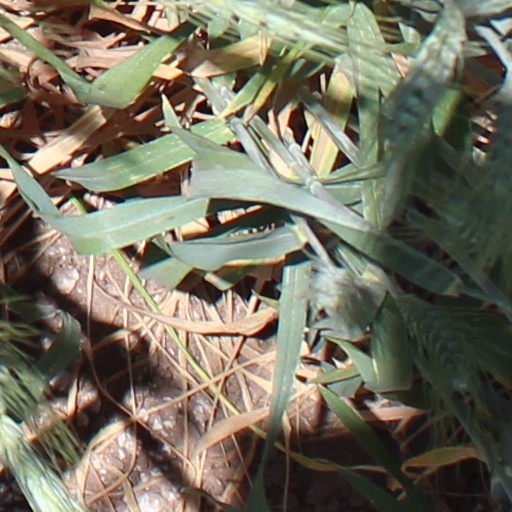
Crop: wheat